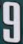
Number: 9